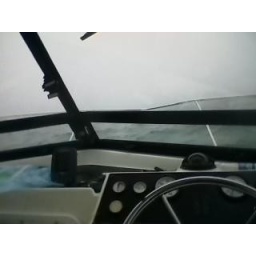
fishn kenosha 4-24-10 2-5 foot waves. 12 fish in the boat